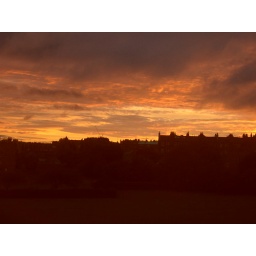
red sky in the morning